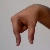
The image shows a hand gesture representing the letter 'Q' in Indian Sign Language.